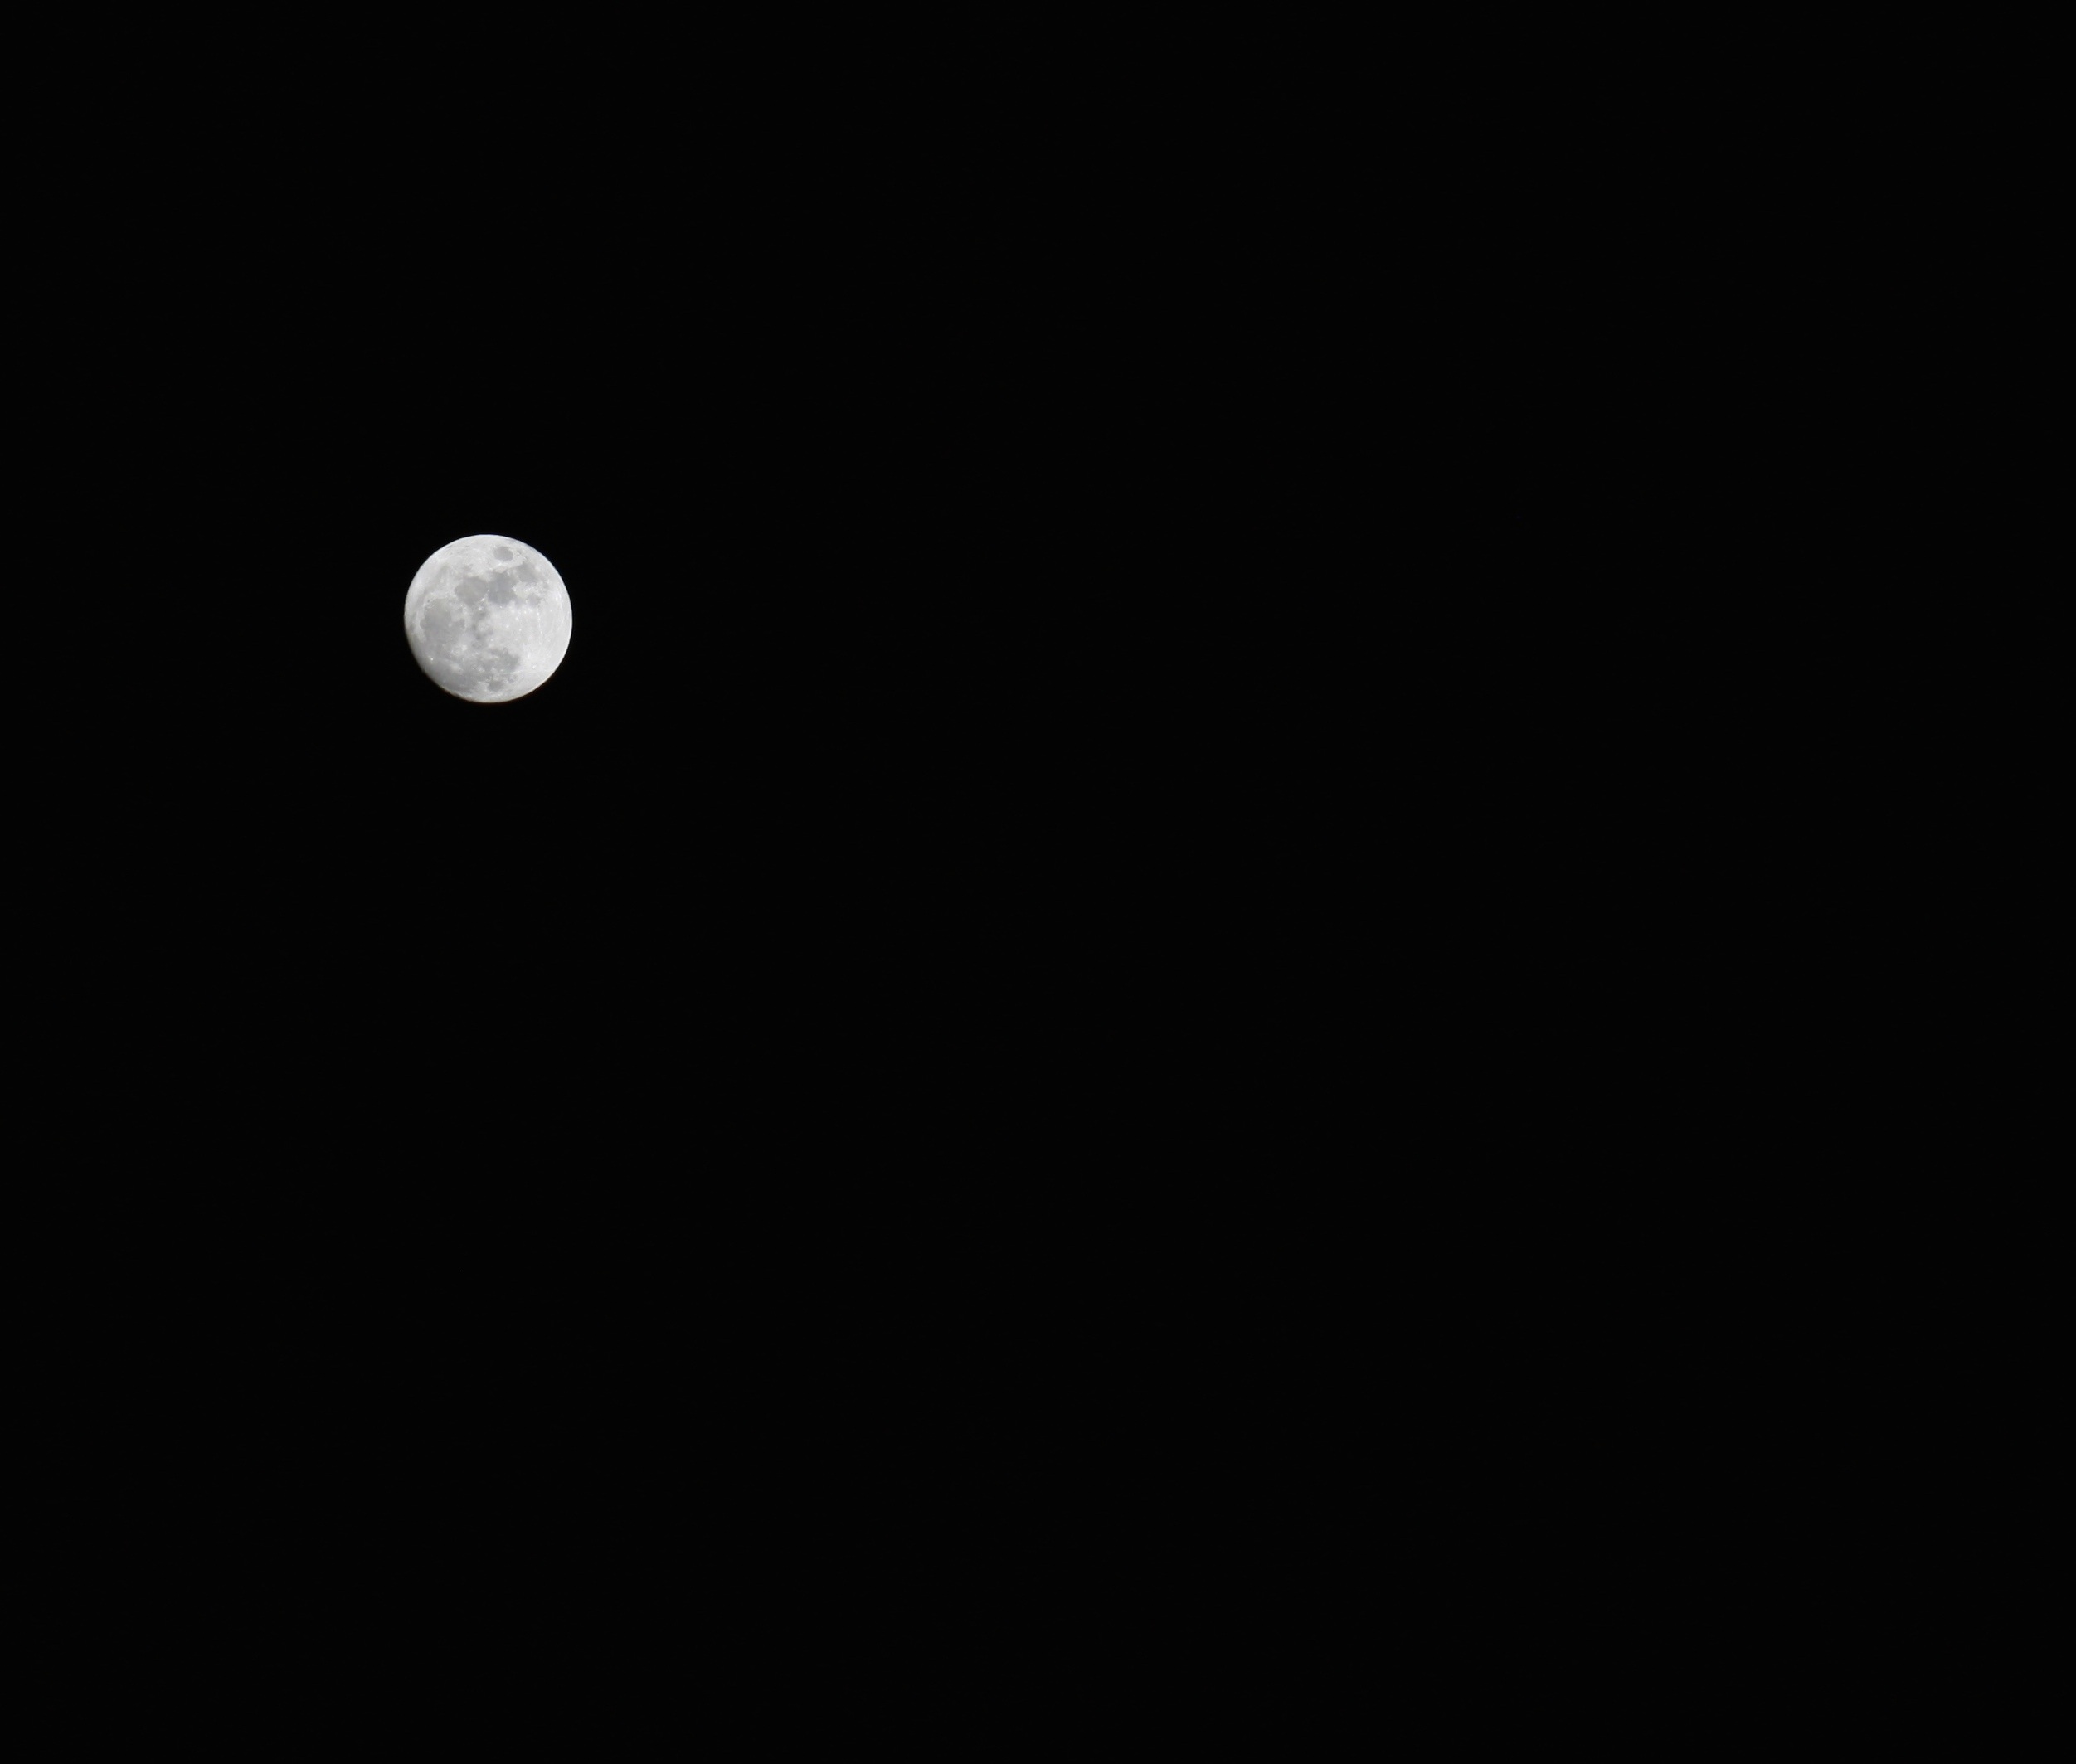
light, black and white, sky, night, star, cosmos, travel, dark, tranquil, space, glow, darkness, black, moon, full moon, solar, moonlight, circle, lens flare, full, astronomy, universe, bright, distant, astronomical object, monochrome photography, celestial event